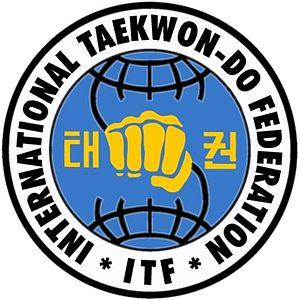
L’International Taekwon-Do Federation est la plus ancienne fédération internationale de taekwondo et, avec la WT, une des deux principales à l'heure actuelle. Elle a été fondée le 22 mars 1966 à Séoul par le général Choi Hong Hi.
Le taekwondo est un art martial d'origine sud-coréenne, dont le nom peut se traduire par La voie du pied et du poing.